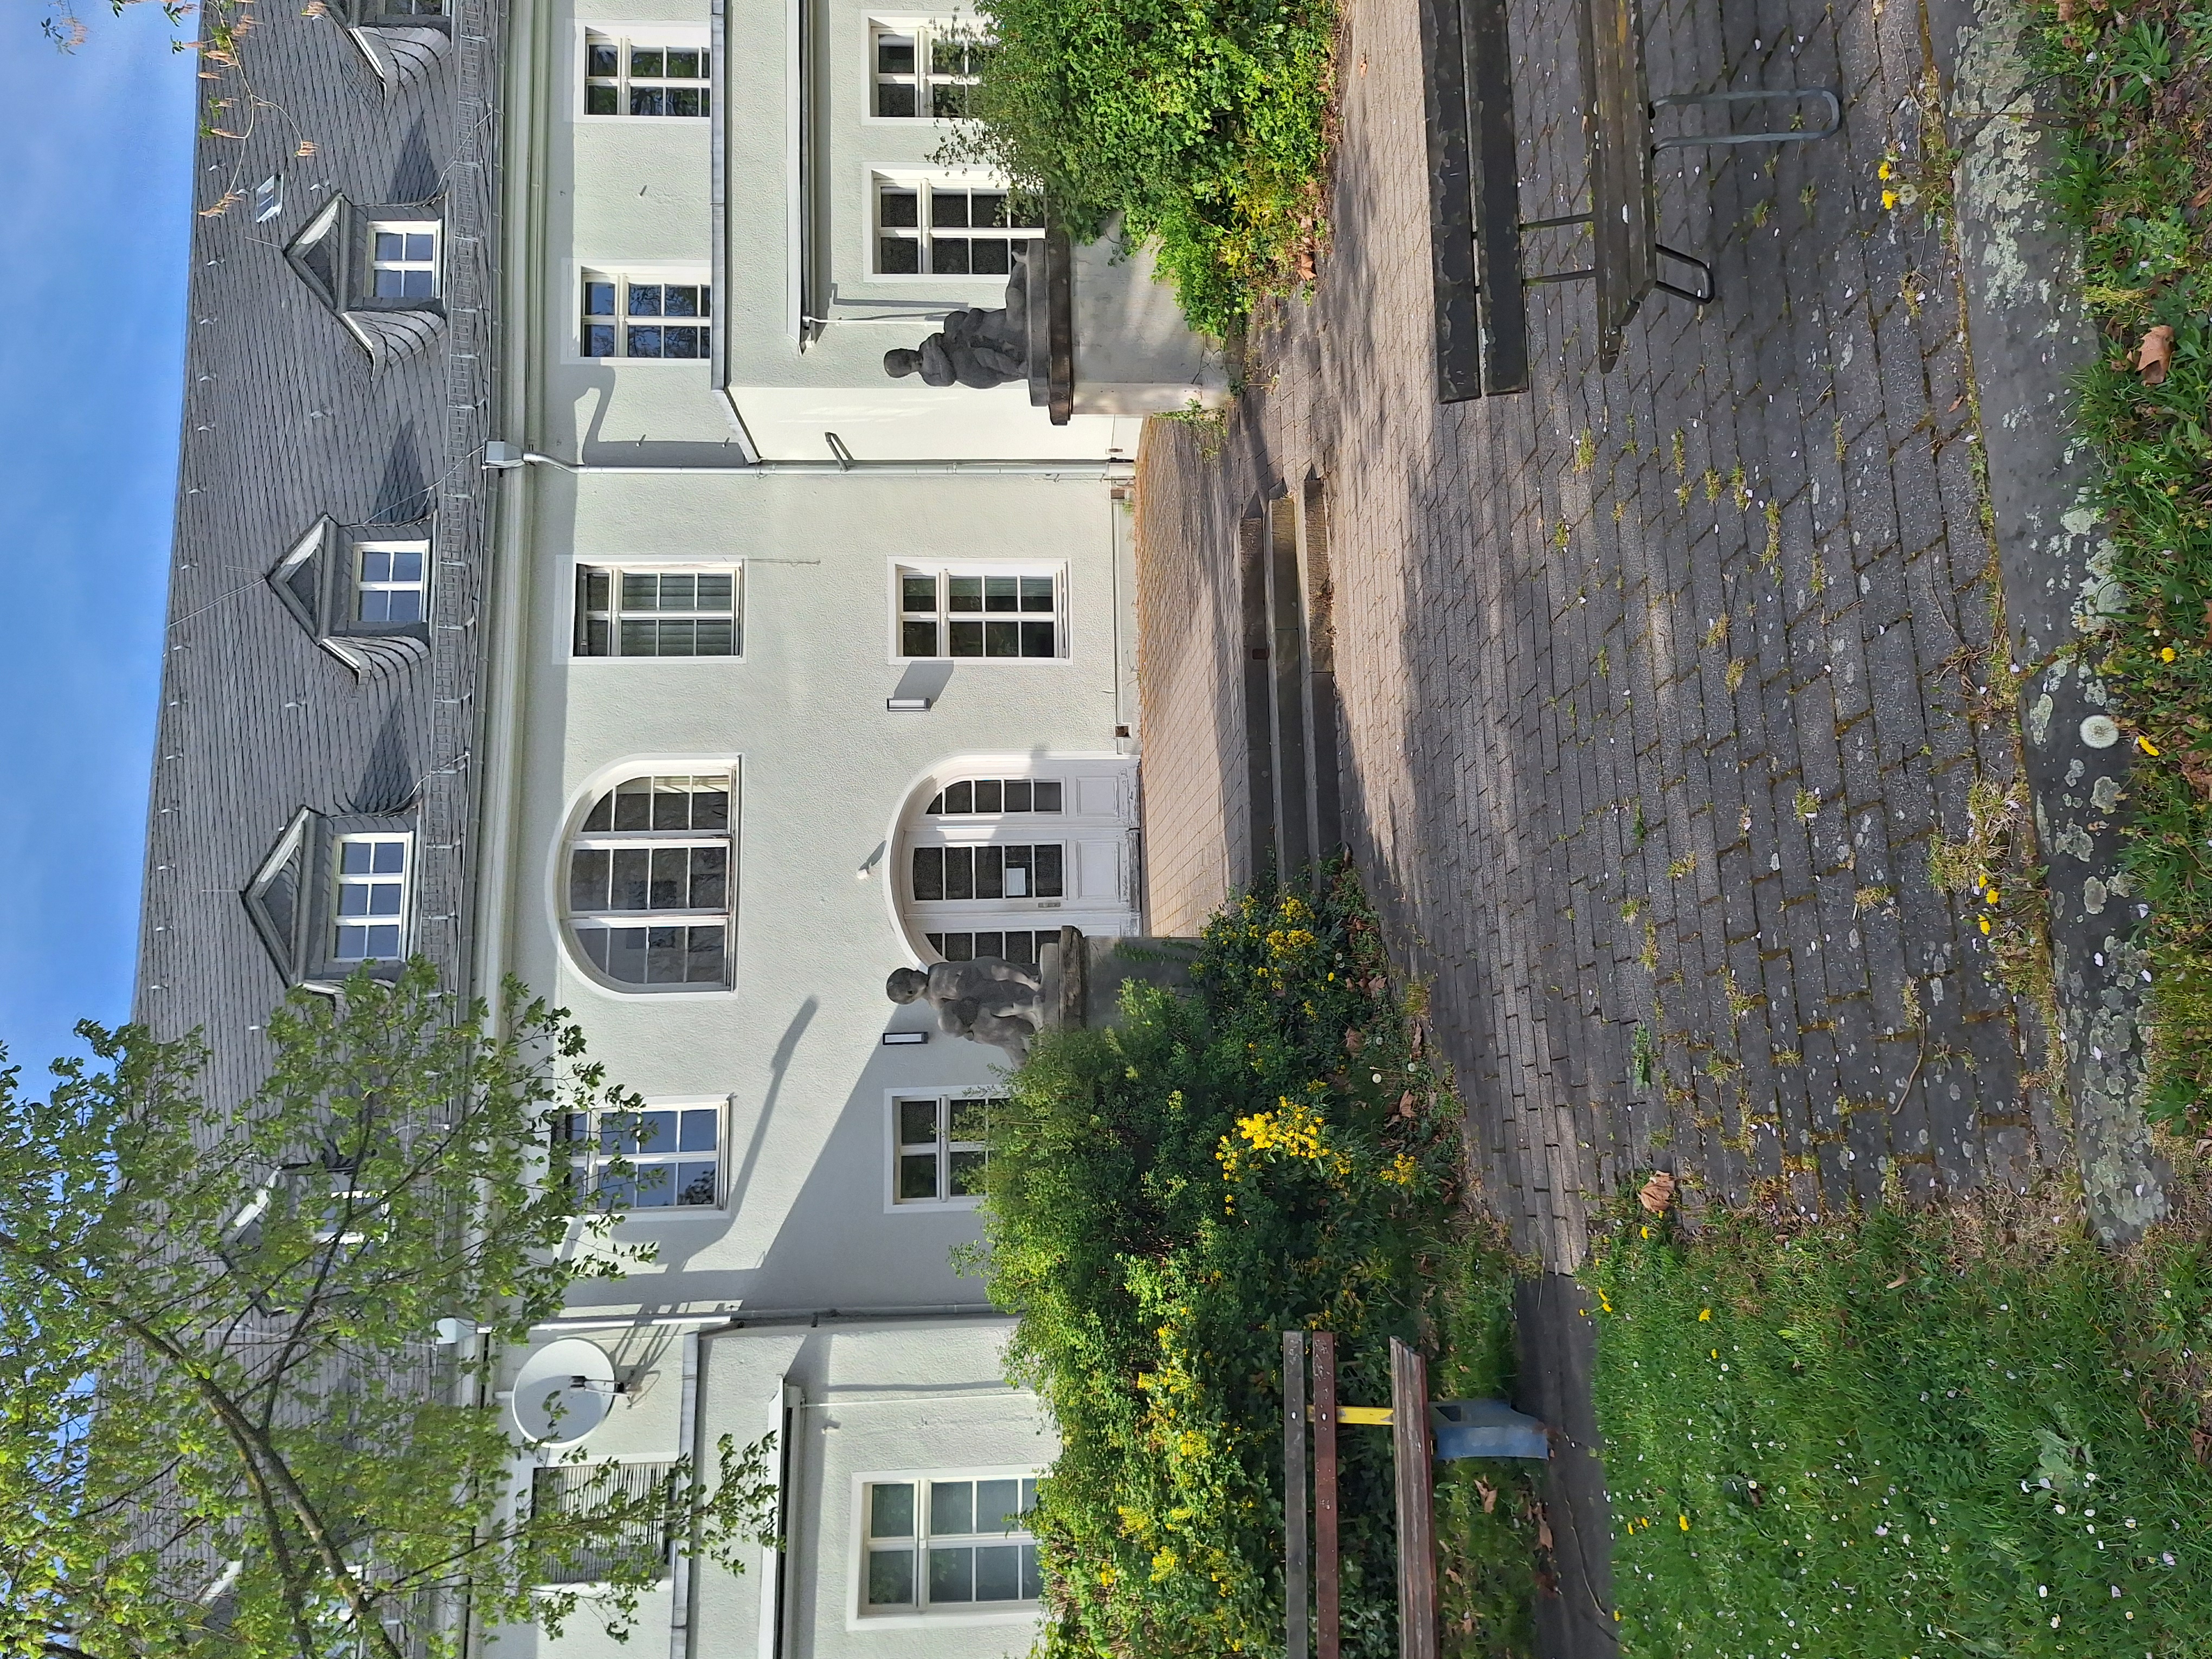
Building: Deutschhausstraße 12